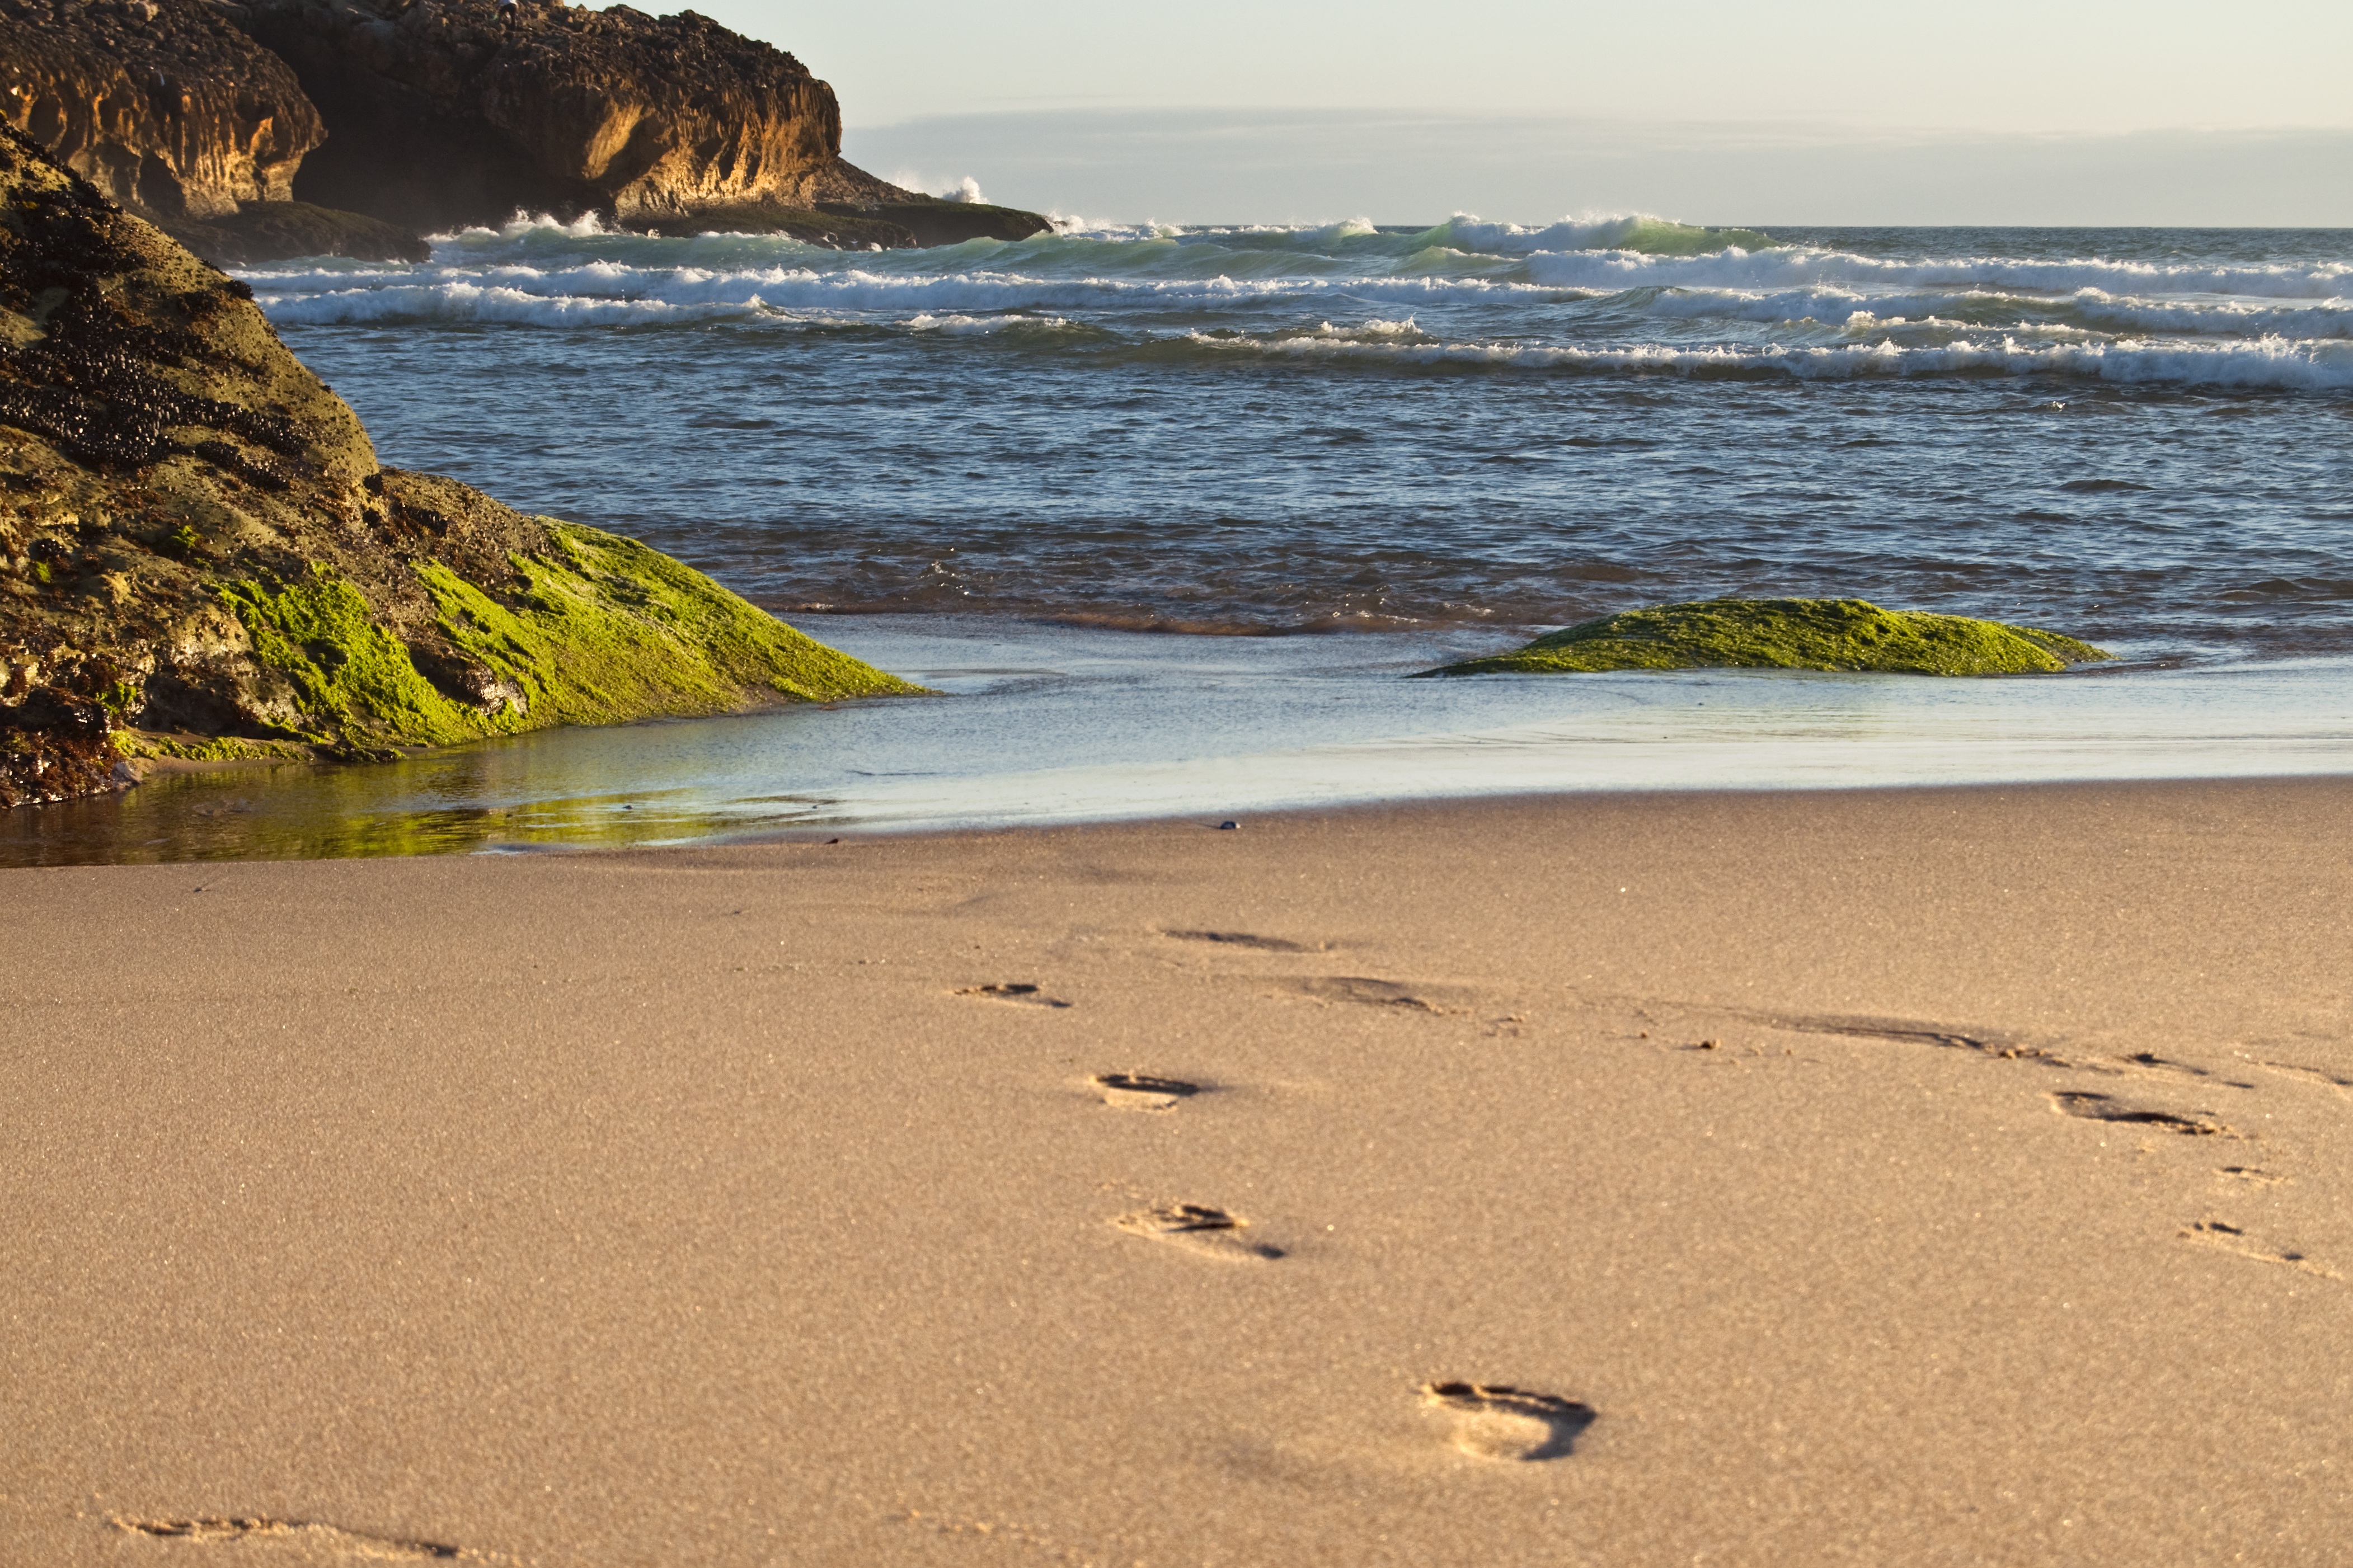
beach, sea, coast, nature, sand, rock, ocean, horizon, shore, wave, footprint, summer, coastline, europe, relax, bay, material, body of water, sunny, summertime, portugal, atlantic, cascais, cape, wind wave